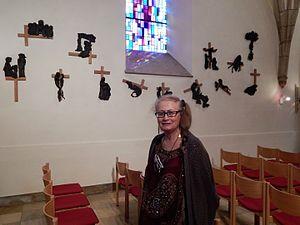
Bettina Scholl-Sabbatini est une sculptrice luxembourgeoise.